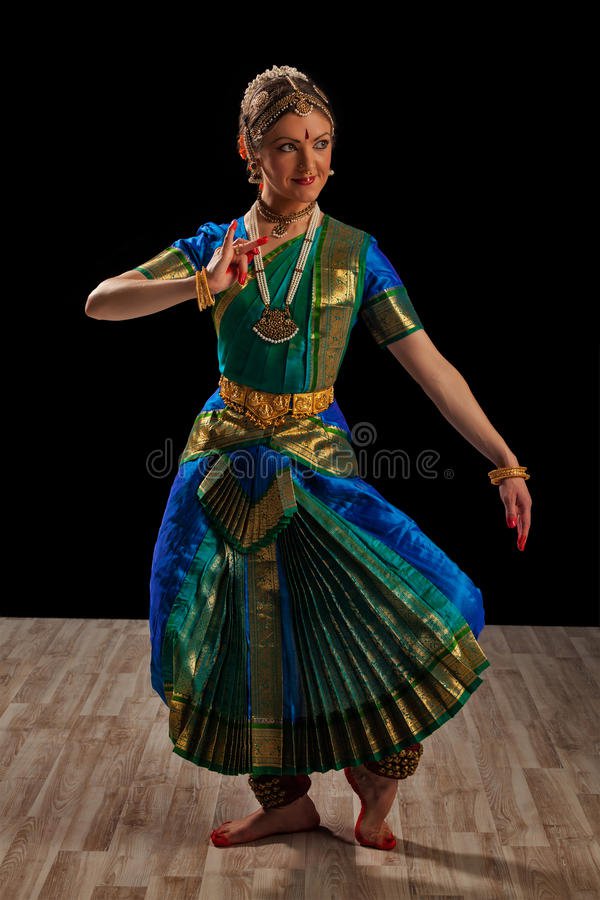
Dance form: bharatanatyam